Smith and Yardley

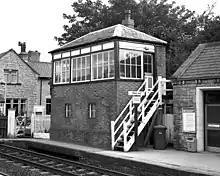
Bromley Cross Station signal box, a Smith and Yardley Type 1 design built for the Lancashire and Yorkshire Railway.

Smith and Yardley (also known as E.S. Yardley & Co.) were a firm of railway signalling and signal box contractors based in Manchester, England, United Kingdom.